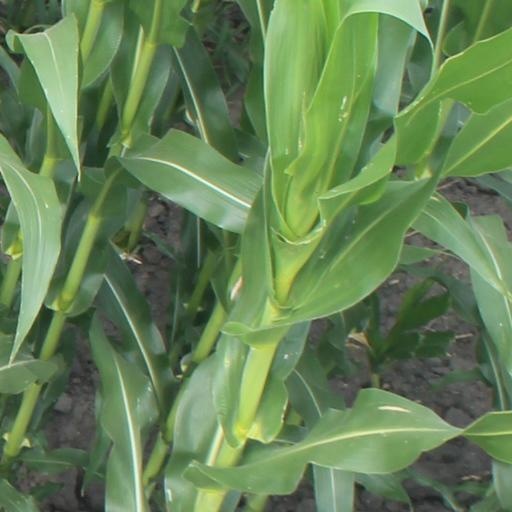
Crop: maize; corn